The Sound of Music Live!

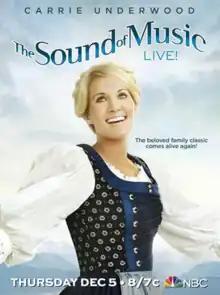
Promotional poster

The Sound of Music Live! is an American television special that was originally broadcast by NBC on December 5, 2013. Directed by Rob Ashford and Beth McCarthy-Miller, produced by Craig Zadan and Neil Meron, and written by Austin Winsberg, the special was an adaptation of Rodgers and Hammerstein's 1959 Broadway musical "The Sound of Music". The television special starred country singer and "American Idol" winner Carrie Underwood as Maria von Trapp, and was performed and televised live from Grumman Studios in Bethpage, New York.